Pisaurina mira

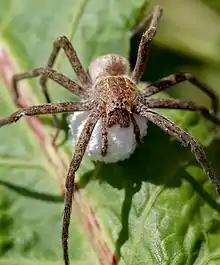
Female with egg sac

Mating for "P. mira" typically occurs in mid-June to mid-July. The female first transfers her eggs into a cocoon under her abdomen. She embraces this cocoon until the eggs are ready to hatch. While awaiting this process, the female also builds a "nursery web" by gathering leaves together, a safe place where the spiderlings will grow.